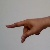
The image shows a hand gesture representing the letter 'P' in Indian Sign Language.